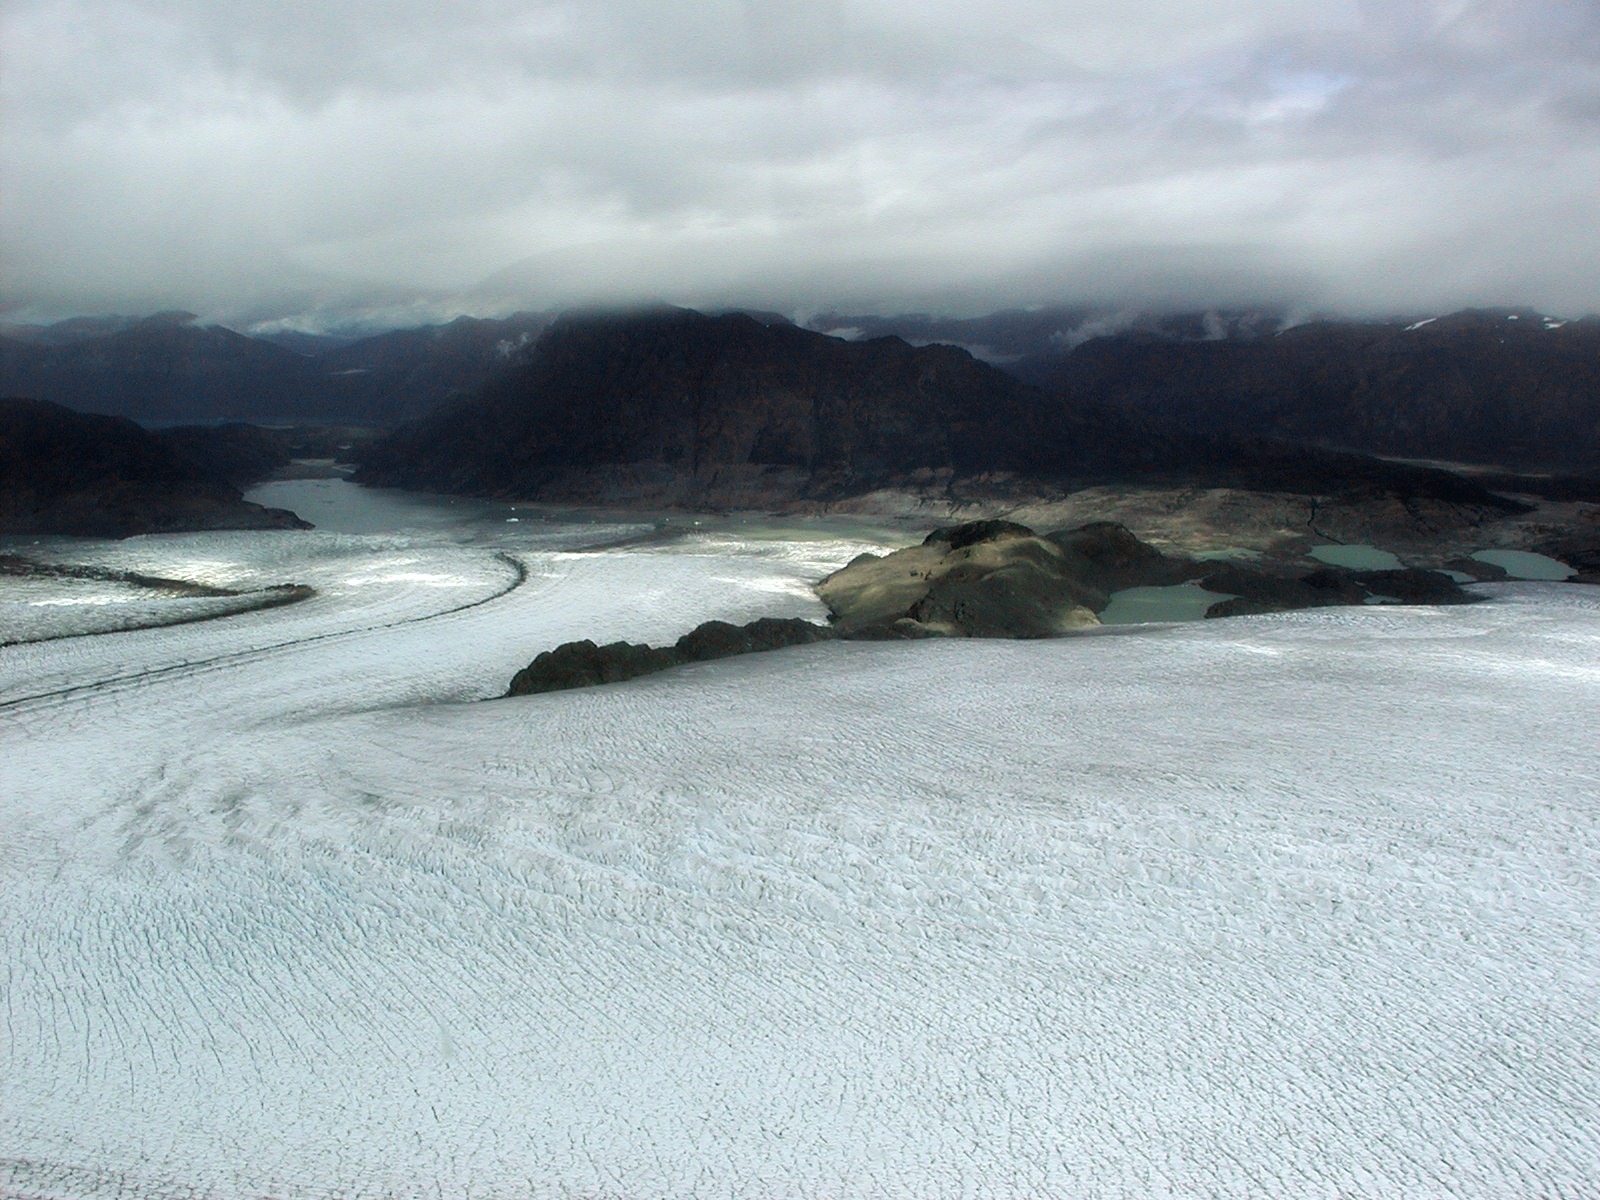
sea, coast, mountain, snow, cloud, lake, ice, glacier, weather, usa, reservoir, arctic, arial view, mountains, alaska, loch, moraine, landform, glacier bay, arctic ocean, geographical feature, atmospheric phenomenon, glacial landform, alsek glacier